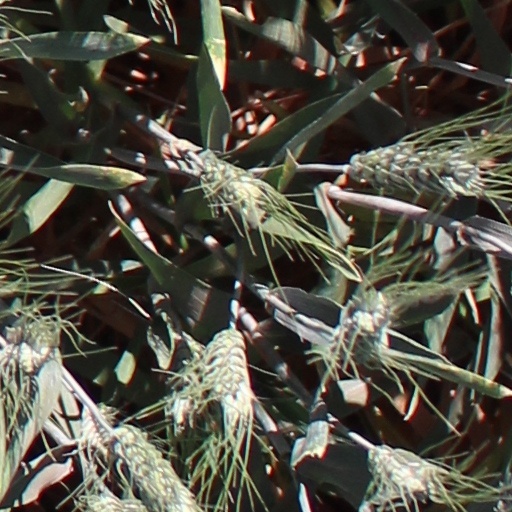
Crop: wheat